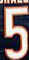
Number: 5